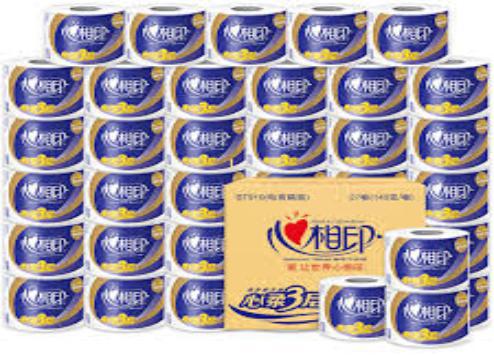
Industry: Necessities